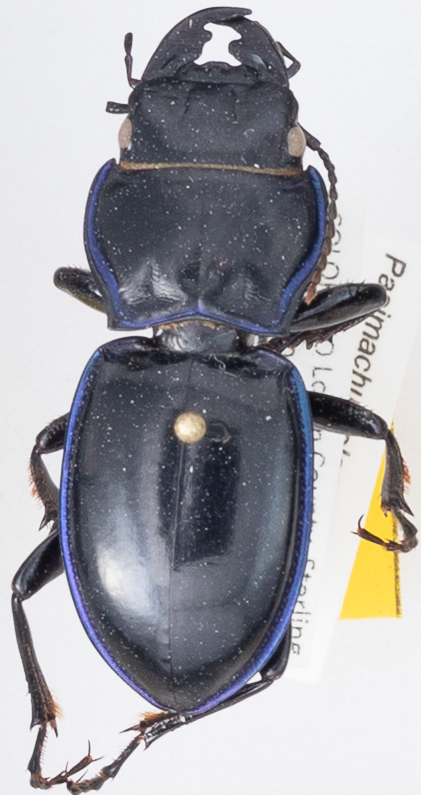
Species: Pasimachus elongatus
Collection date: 2014-08-05
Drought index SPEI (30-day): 0.05
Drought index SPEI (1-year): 0.71
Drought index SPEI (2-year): -0.728